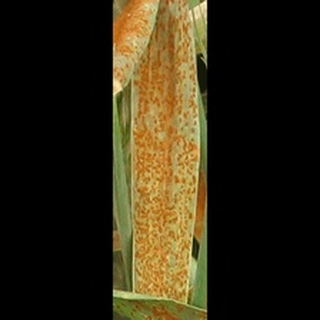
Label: wheat_brown_rust